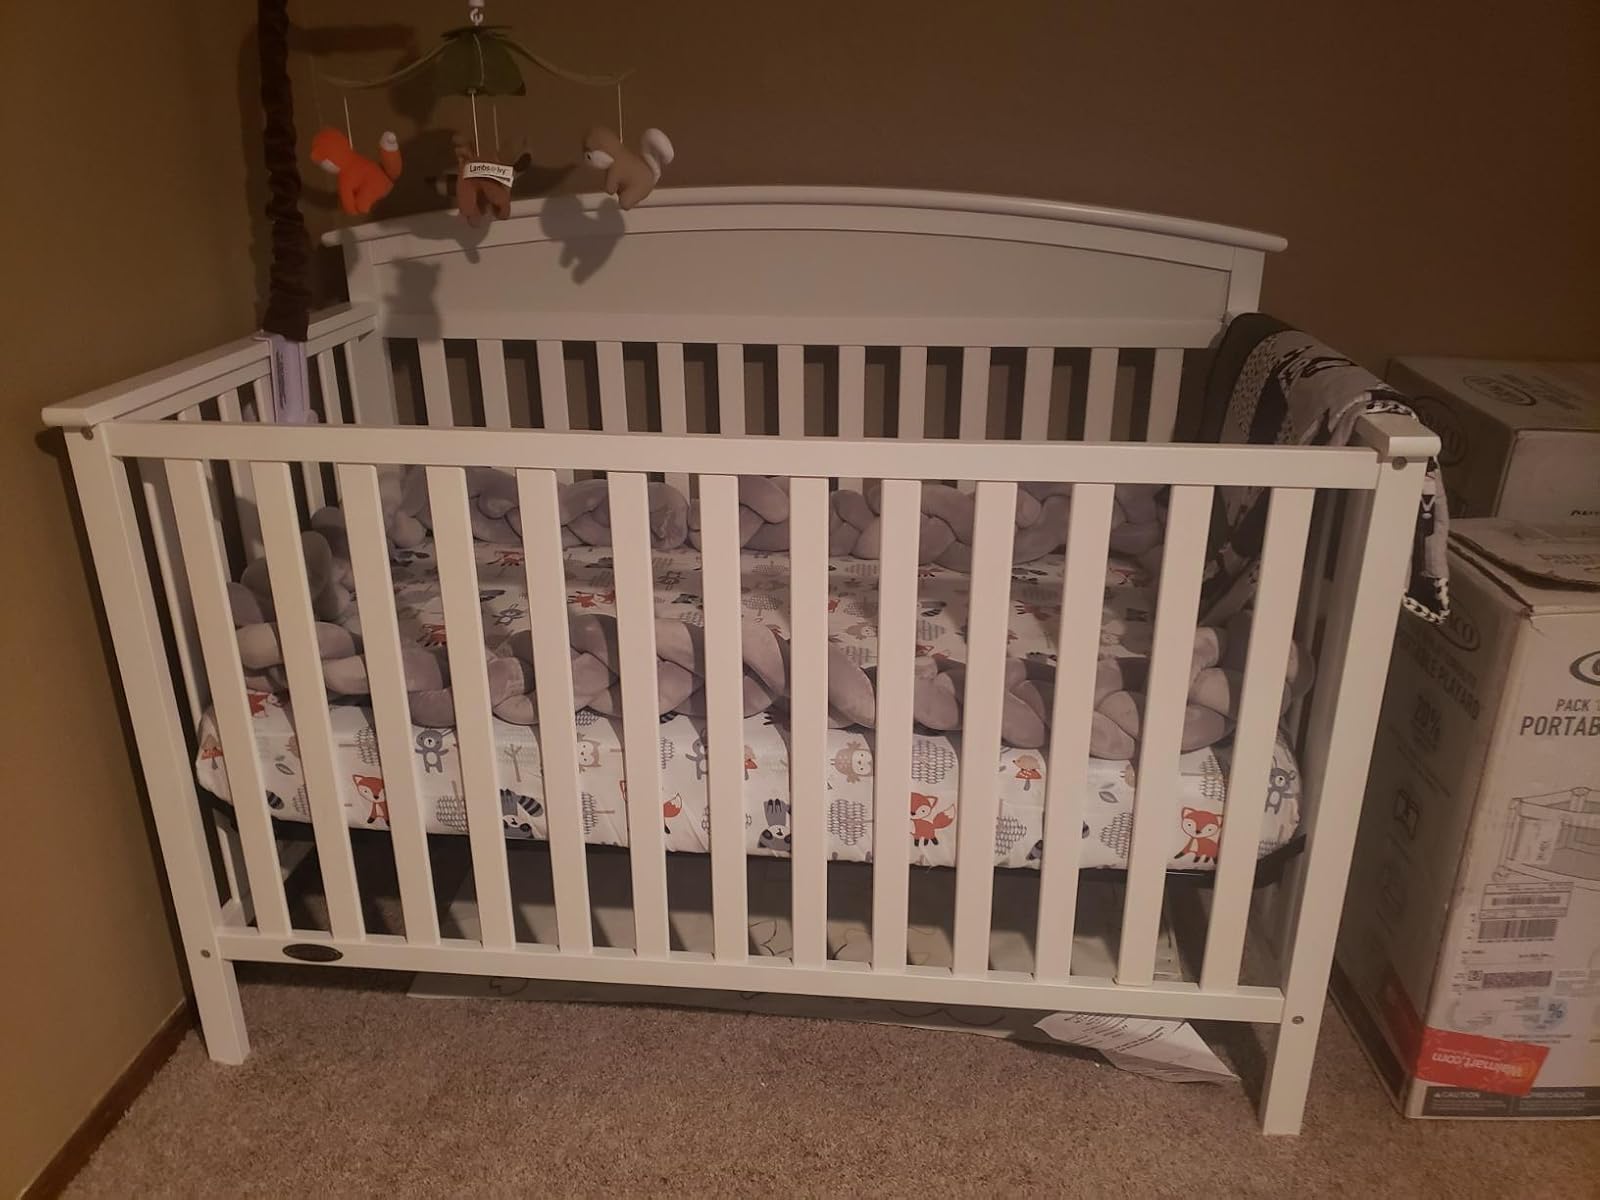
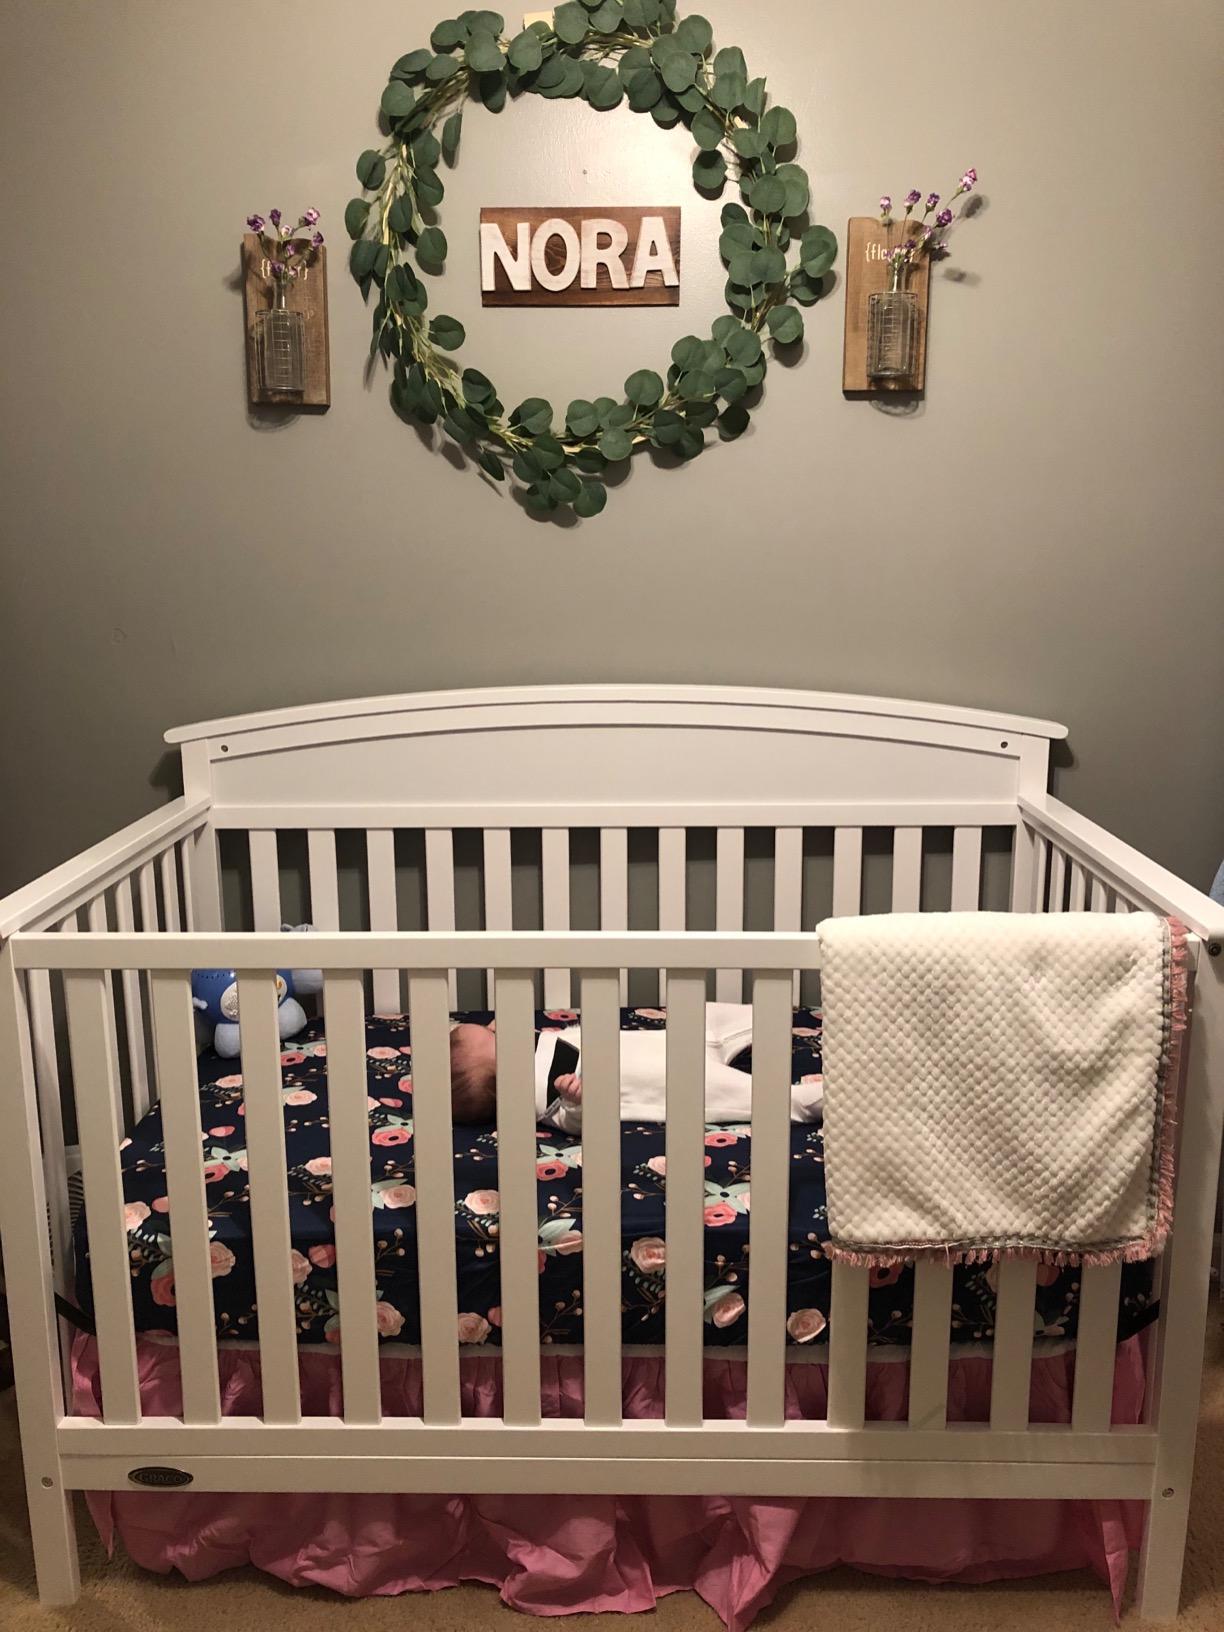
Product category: products_crib
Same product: yes